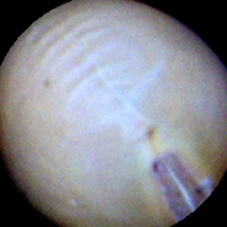
Label: Intact